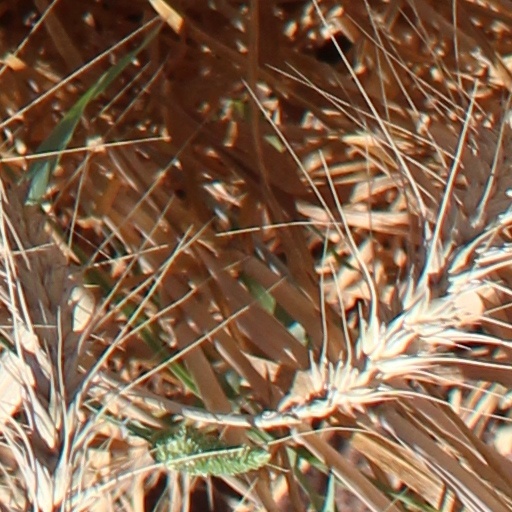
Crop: wheat